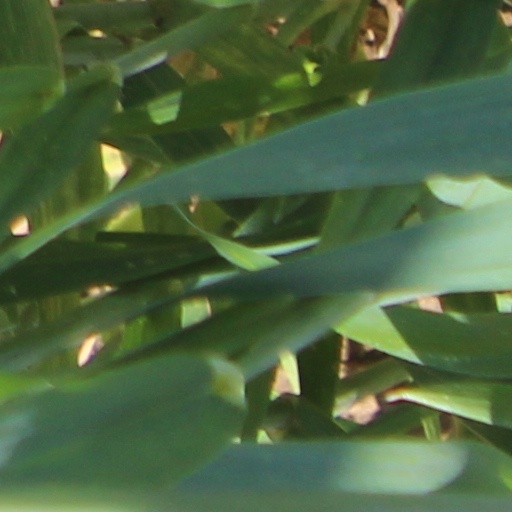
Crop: wheat